Colored Hockey League

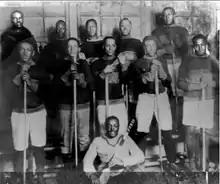
Africville Sea-Sides, c.1921

The Coloured Hockey League of the Maritimes (CHL) was an all-black ice hockey league founded in Nova Scotia in 1894, which featured teams from across Canada's Maritime Provinces. The league operated for several decades lasting until 1930.